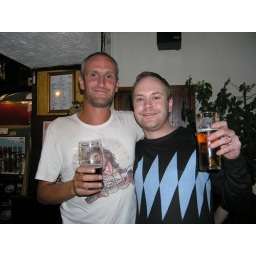
First stop off the plane to see Richard in The Fleece.. Look how white he is!!